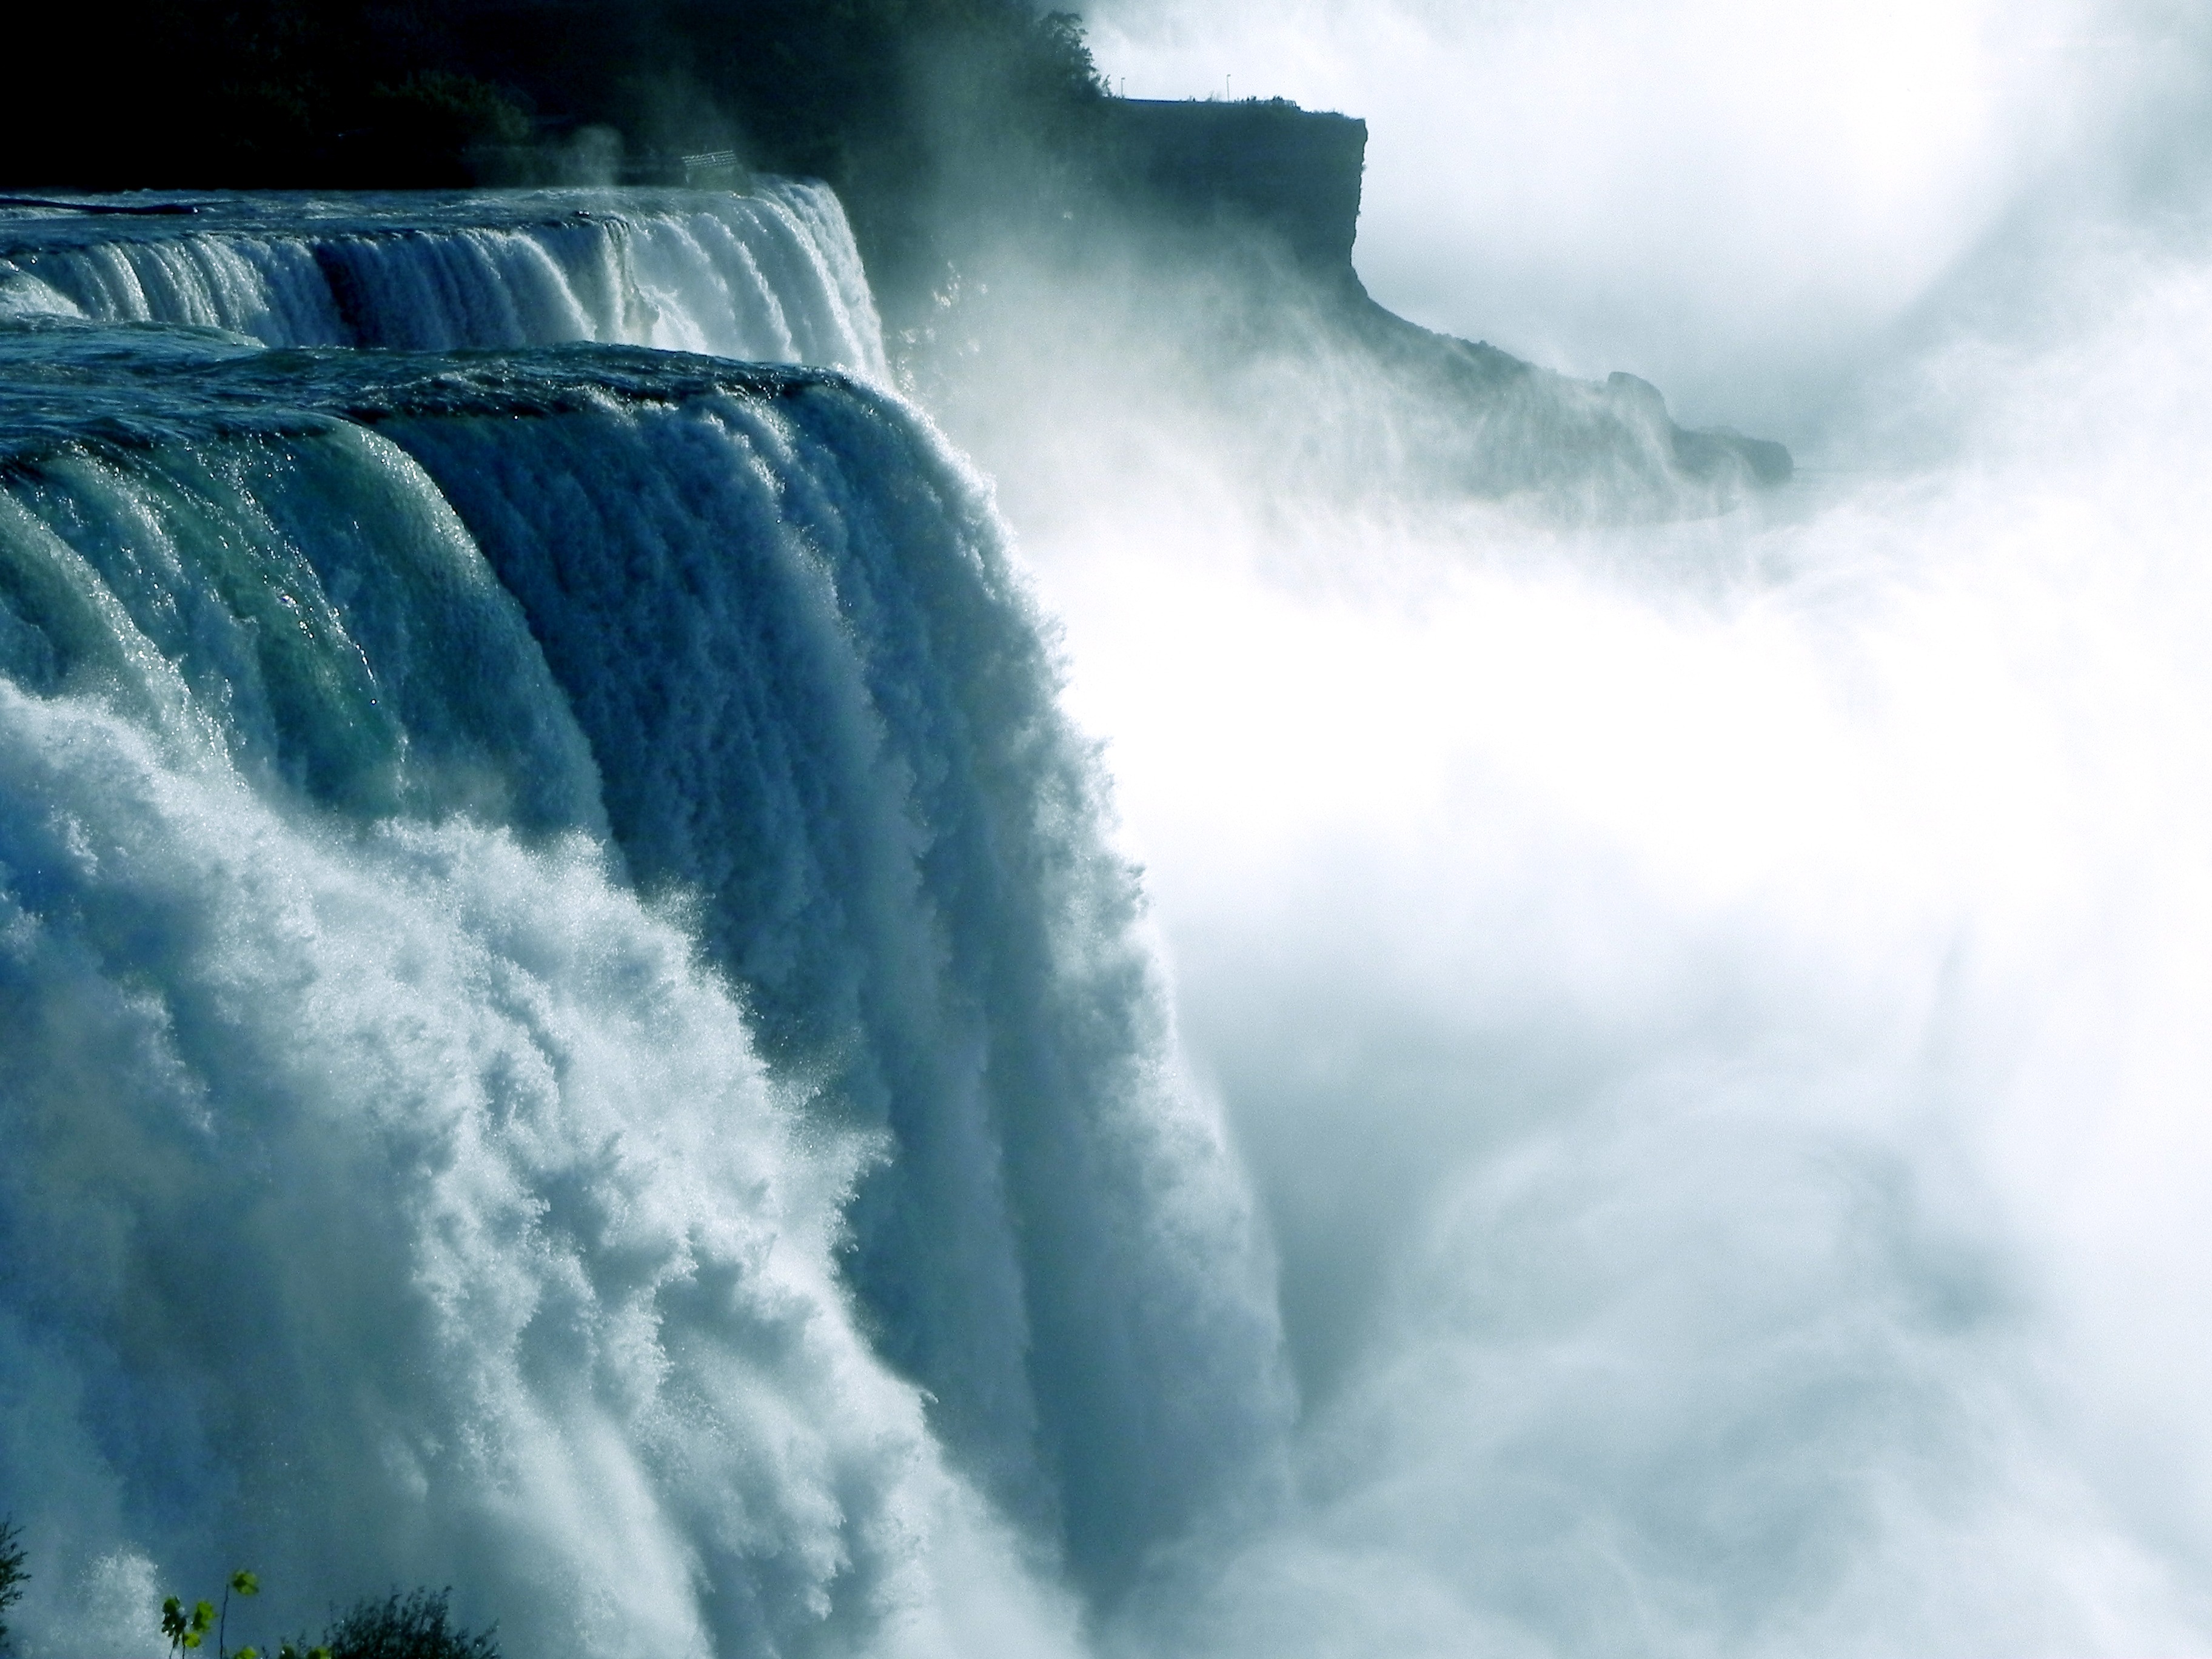
sea, coast, water, ocean, waterfall, cloud, sky, wave, atmosphere, wild, spray, weather, canada, ontario, niagara, border, water feature, cases, atmospheric phenomenon, atmosphere of earth, geological phenomenon, wind wave